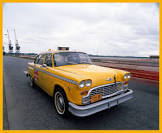
Vehicle type: Cars